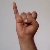
The image shows a hand gesture representing the letter 'I' in Indian Sign Language.